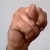
The image shows a hand gesture representing the letter 'N' in Indian Sign Language.